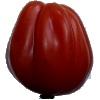
Label: Tomato Heart 1